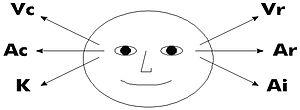
Mouvements oculaires en PNL